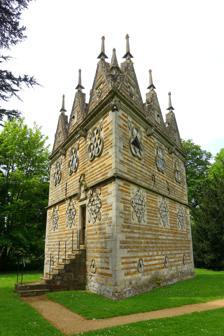
Building: Rushton Triangular Lodge
Country: United Kingdom
Year built: 1597
Rushton Triangular Lodge Symbols and inscriptions on the '15' side Schematic diagram Plans and section of the lodge The Triangular Lodge is a folly , designed by Sir Thomas Tresham and constructed between 1593 and 1597 near Rushton, Northamptonshire , England . It is now in the care of English Heritage .  The stone used for the construction was alternating bands of dark and light limestone . History The lodge is Grade I listed on the National Heritage List for England . Tresham was a Roman Catholic and was imprisoned for a total of fifteen years in the late 16th century for refusing to become a Protestant .  On his release in 1593, he designed the Lodge as a protestation of his faith.  His belief in the Holy Trinity is represented everywhere in the Lodge by the number three: it has three walls 33 feet long, each with three triangular windows and surmounted by three gargoyles .  One wall is inscribed '15', another '93', and the last 'TT'. The building has three floors, upon a basement, and a triangular chimney. Three Latin texts, each 33 letters long, run around the building on each facade.  The quotations are: Aperiatur terra & germinet Salvatorem : "Let the earth open and … bring forth salvation" ( Isaiah 45:8 ) Quis separabit nos a charitate Christi? : "Who shall separate us from the love of Christ?" ( Romans 8:35 ) Consideravi opera tua, Domine, et expavi : "I have contemplated thy works, O Lord, and was afraid" (a paraphrase of Habakkuk 3:2 ) The windows on each floor are of different designs, all  equally ornate.  The largest, those on the first floor, are in the form of a trefoil , which was the emblem of the Tresham family.  The basement windows are small trefoils with a triangular pane at their centre.  The windows on the ground floor are of a lozenge design, each having 12 small circular openings surrounding a central cruciform slit. Heraldic devices of various families surround these windows. The slightly raised ground floor has an entrance in the south-east facade. Over the door, beneath Tresham's coat of arms, is the Latin inscription: Tres testimonium dant , meaning "The number three bears witness" or "Tresham bears witness" (Tres was the pet name his wife used for Tresham in her letters). Also above the door are the numbers "5555". The figures are oddly shaped, and architectural historian Nikolaus Pevsner speculated that this may once have read "3333", but that number seems to have no particular significance. It has, however, been pointed out that if 1593 is subtracted from 5555, it leaves 3962 (the date, BC , of the Flood , according to Bede ). The principal room on each floor is hexagonal , thus leaving the three corner spaces triangular; one of these spaces contains a spiral staircase, the remaining two are small rooms. The building is crowned, above the quotations on each facade, by three steep gables each surmounted by a three-sided obelisk at the apex.  Among the emblems carved on the gables are, on the southeast side, the highly symbolic seven-branched candelabrum within an octagonal plaque, and a heptagonal plaque depicting the seven eyes of God .  On the north side are a Pelican in her piety , a symbol of Christ and the Eucharist , and a Hen and Chickens; on the southwest gable are a Dove and Serpent; and the Hand of God touching a globe. The triangular chimney is adorned with the holy monogram " IHS ", a lamb and cross , and a chalice . While the lodge is indisputably a testament to Tresham's faith, it is also an example of the Elizabethan love of allegory .  Carved in the gables are the numbers "3509" and "3898": these are said to be the dates (BC) of the Creation and the Calling of Abraham .  Among the more recent dates carved on the building are 1580, thought to be the date of Tresham's conversion, and also the future (at the time of their carving) dates 1626 and 1641 - to what do they refer?  One suggestion is that not only are they divisible by three, but that, when 1593 is subtracted from them, they give 33 and 48, the years in which Jesus and the Virgin Mary are said to have died. The broken inscriptions inscribed on each gable combine to read "Respicite non mihi laboravi" , which means "Behold I have not laboured for myself alone". The Lodge was the only building Tresham designed which he saw completed before his death in 1605. Nikolaus Pevsner in his The Buildings of England: Northamptonshire states: "as a testament of faith this building must be viewed with respect".  He also considered the lodge so architecturally important that he chose its photograph for the front cover of the first edition (1961) of his book; it also features on the cover of the 1973 edition. The Lodge figures prominently in the chapter of Alan Moore 's novel Voice of the Fire concerning Tresham's son Francis , a Gunpowder Plot conspirator.  Moore, a Northampton native, touches on the history of several local sites in his speculative magical realist history of the town. It is also featured on the cover of the album Sun Structures released in February 2014 by the English psychedelic band Temples . See also Lyveden New Bield References